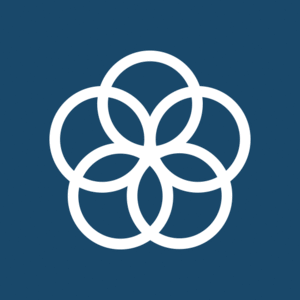
La thématique des partenariats pour la réalisation des objectifs est le dernier objectif des 17 Objectifs de développement durable adoptés en 2015 par l'Assemblée générale des Nations unies.